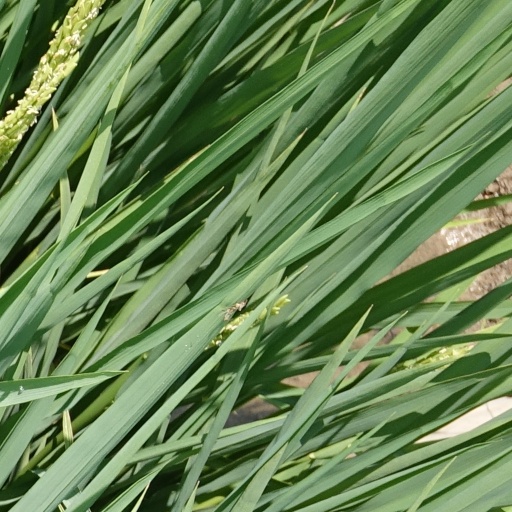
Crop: rice